Richard Nixon

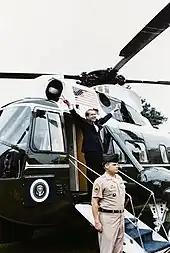
Nixon leaving the White House on Marine One shortly before his resignation became effective on August 9, 1974

At the time Nixon took office in 1969, inflation was at 4.7 percent—its highest rate since the Korean War. The Great Society had been enacted under Johnson, which, together with the Vietnam War costs, was causing large budget deficits. Unemployment was low, but interest rates were at their highest in a century. Nixon's major economic goal was to reduce inflation; the most obvious means of doing so was to end the war. This could not be accomplished overnight, and the U.S. economy continued to struggle through 1970, contributing to a lackluster Republican performance in the midterm congressional elections (Democrats controlled both Houses of Congress throughout Nixon's presidency). According to political economist Nigel Bowles in his 2011 study of Nixon's economic record, the new president did little to alter Johnson's policies through the first year of his presidency.